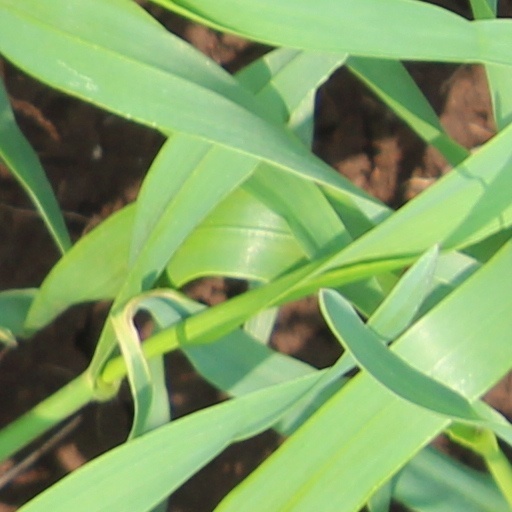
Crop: wheat